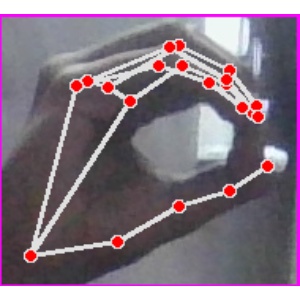
अक्षर: ठ